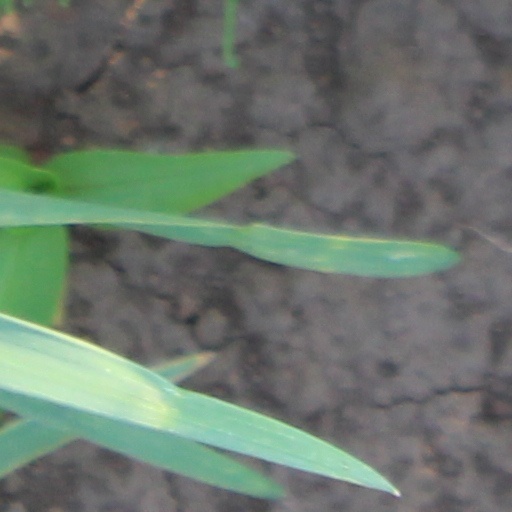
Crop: wheat